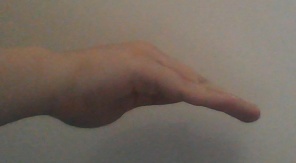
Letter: haa